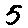
Label: 5